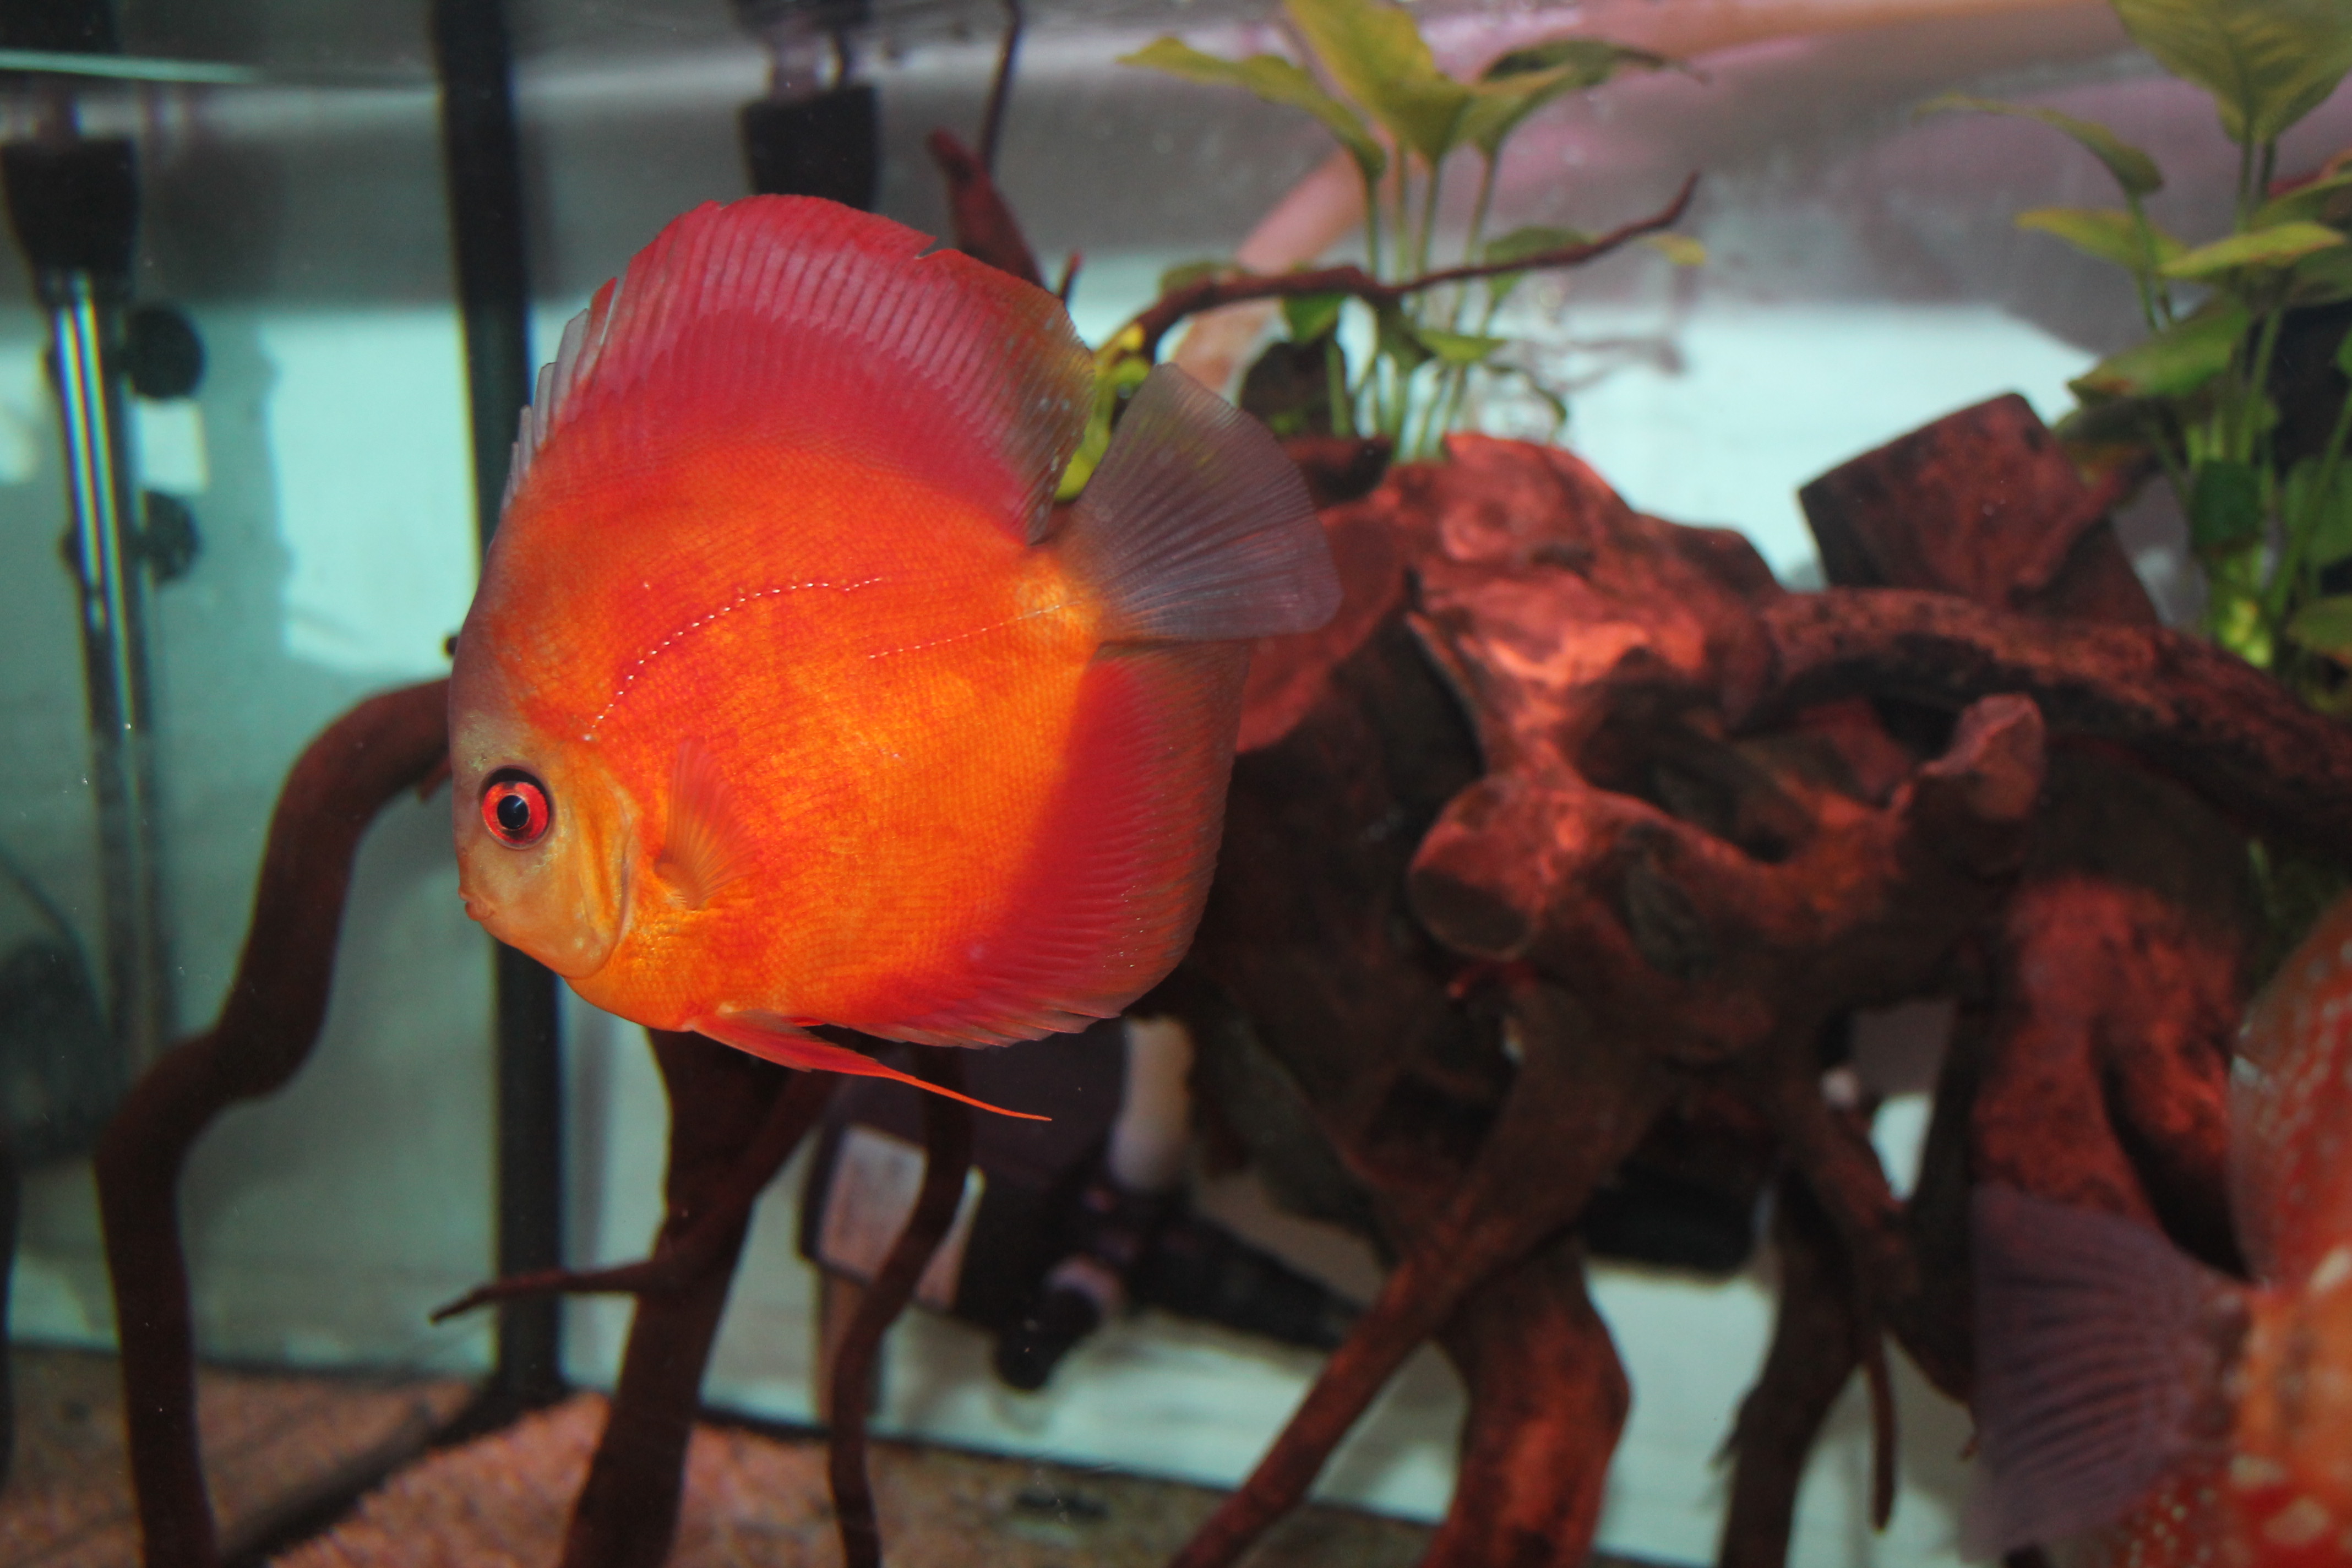
discus, red, fish, fauna, marine biology, goldfish, organism, freshwater aquarium, aquarium, coral reef fish, pomacentridae, feeder fish